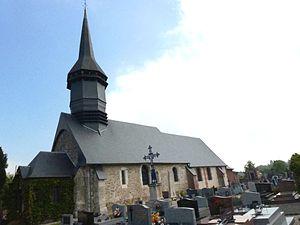
Bournainville-Faverolles est une commune française située dans le département de l'Eure, en région Normandie.